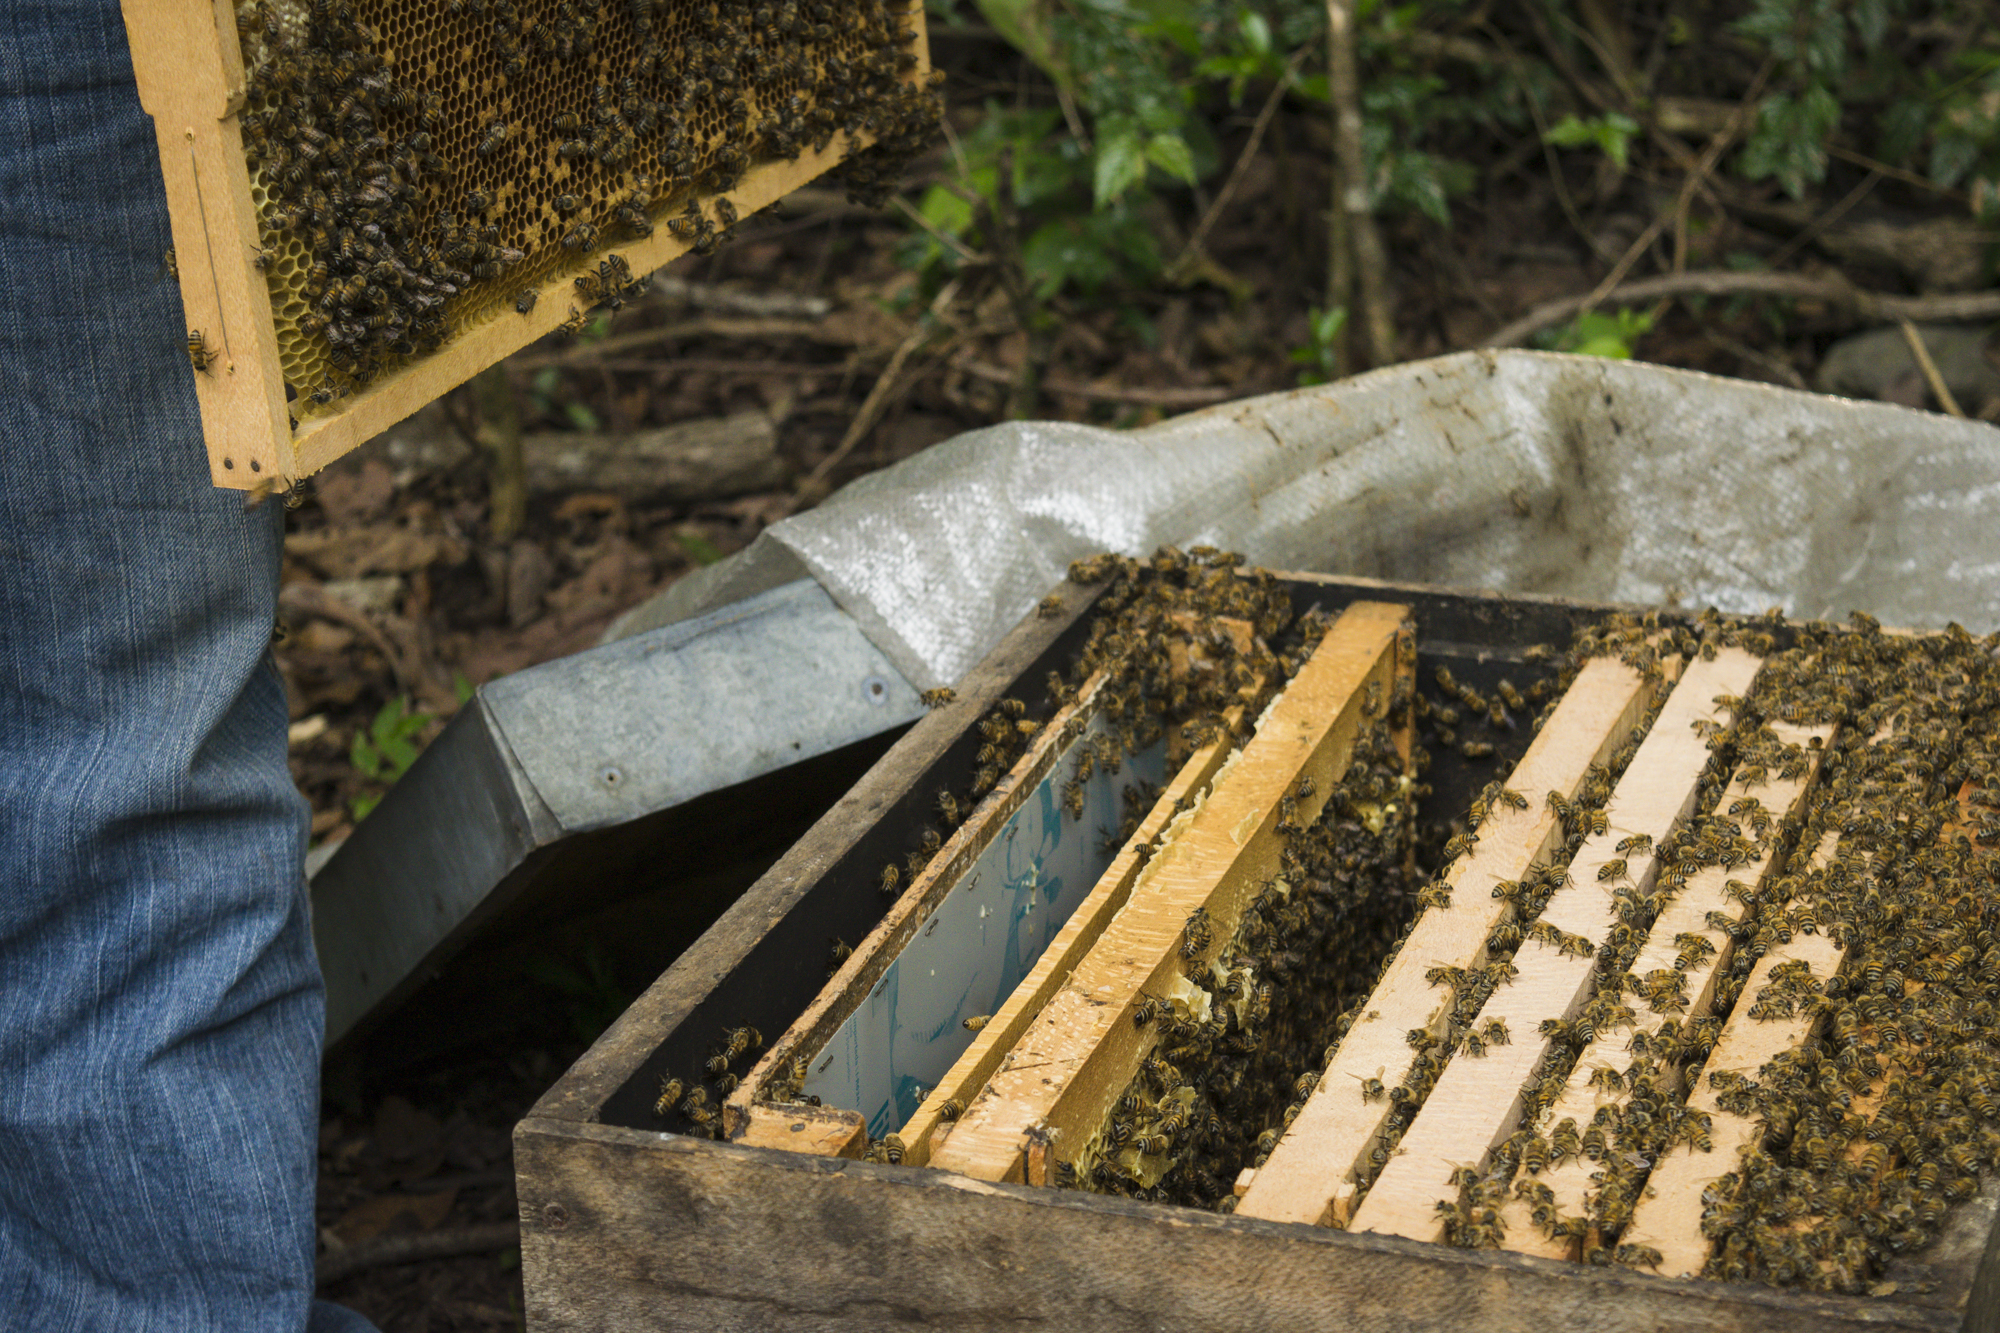
apiary, bee, guatemala, beehive, beekeeper, soil, pollinator, membrane winged insect, insect